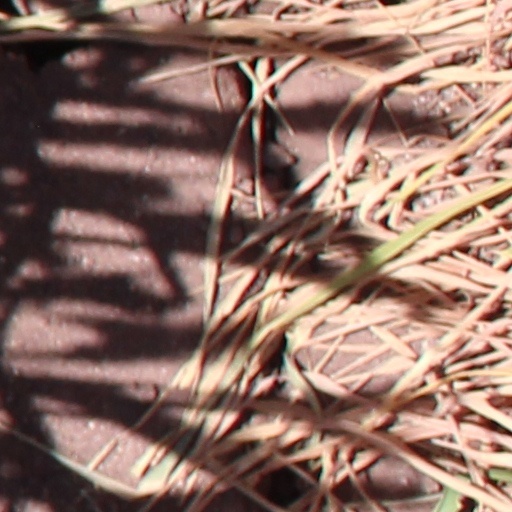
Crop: wheat